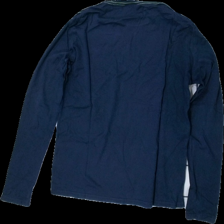
View: back
Type: Top
Category: Ladies
Brand: Gant
Colors: Blue, Orange
Material: 100% Cotton
Pattern: Logo print
Cut: Regular
Season: All
Price range: 150-250
Recommended usage: Reuse
Description: navyblue top with logo print